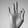
ASL letter: F